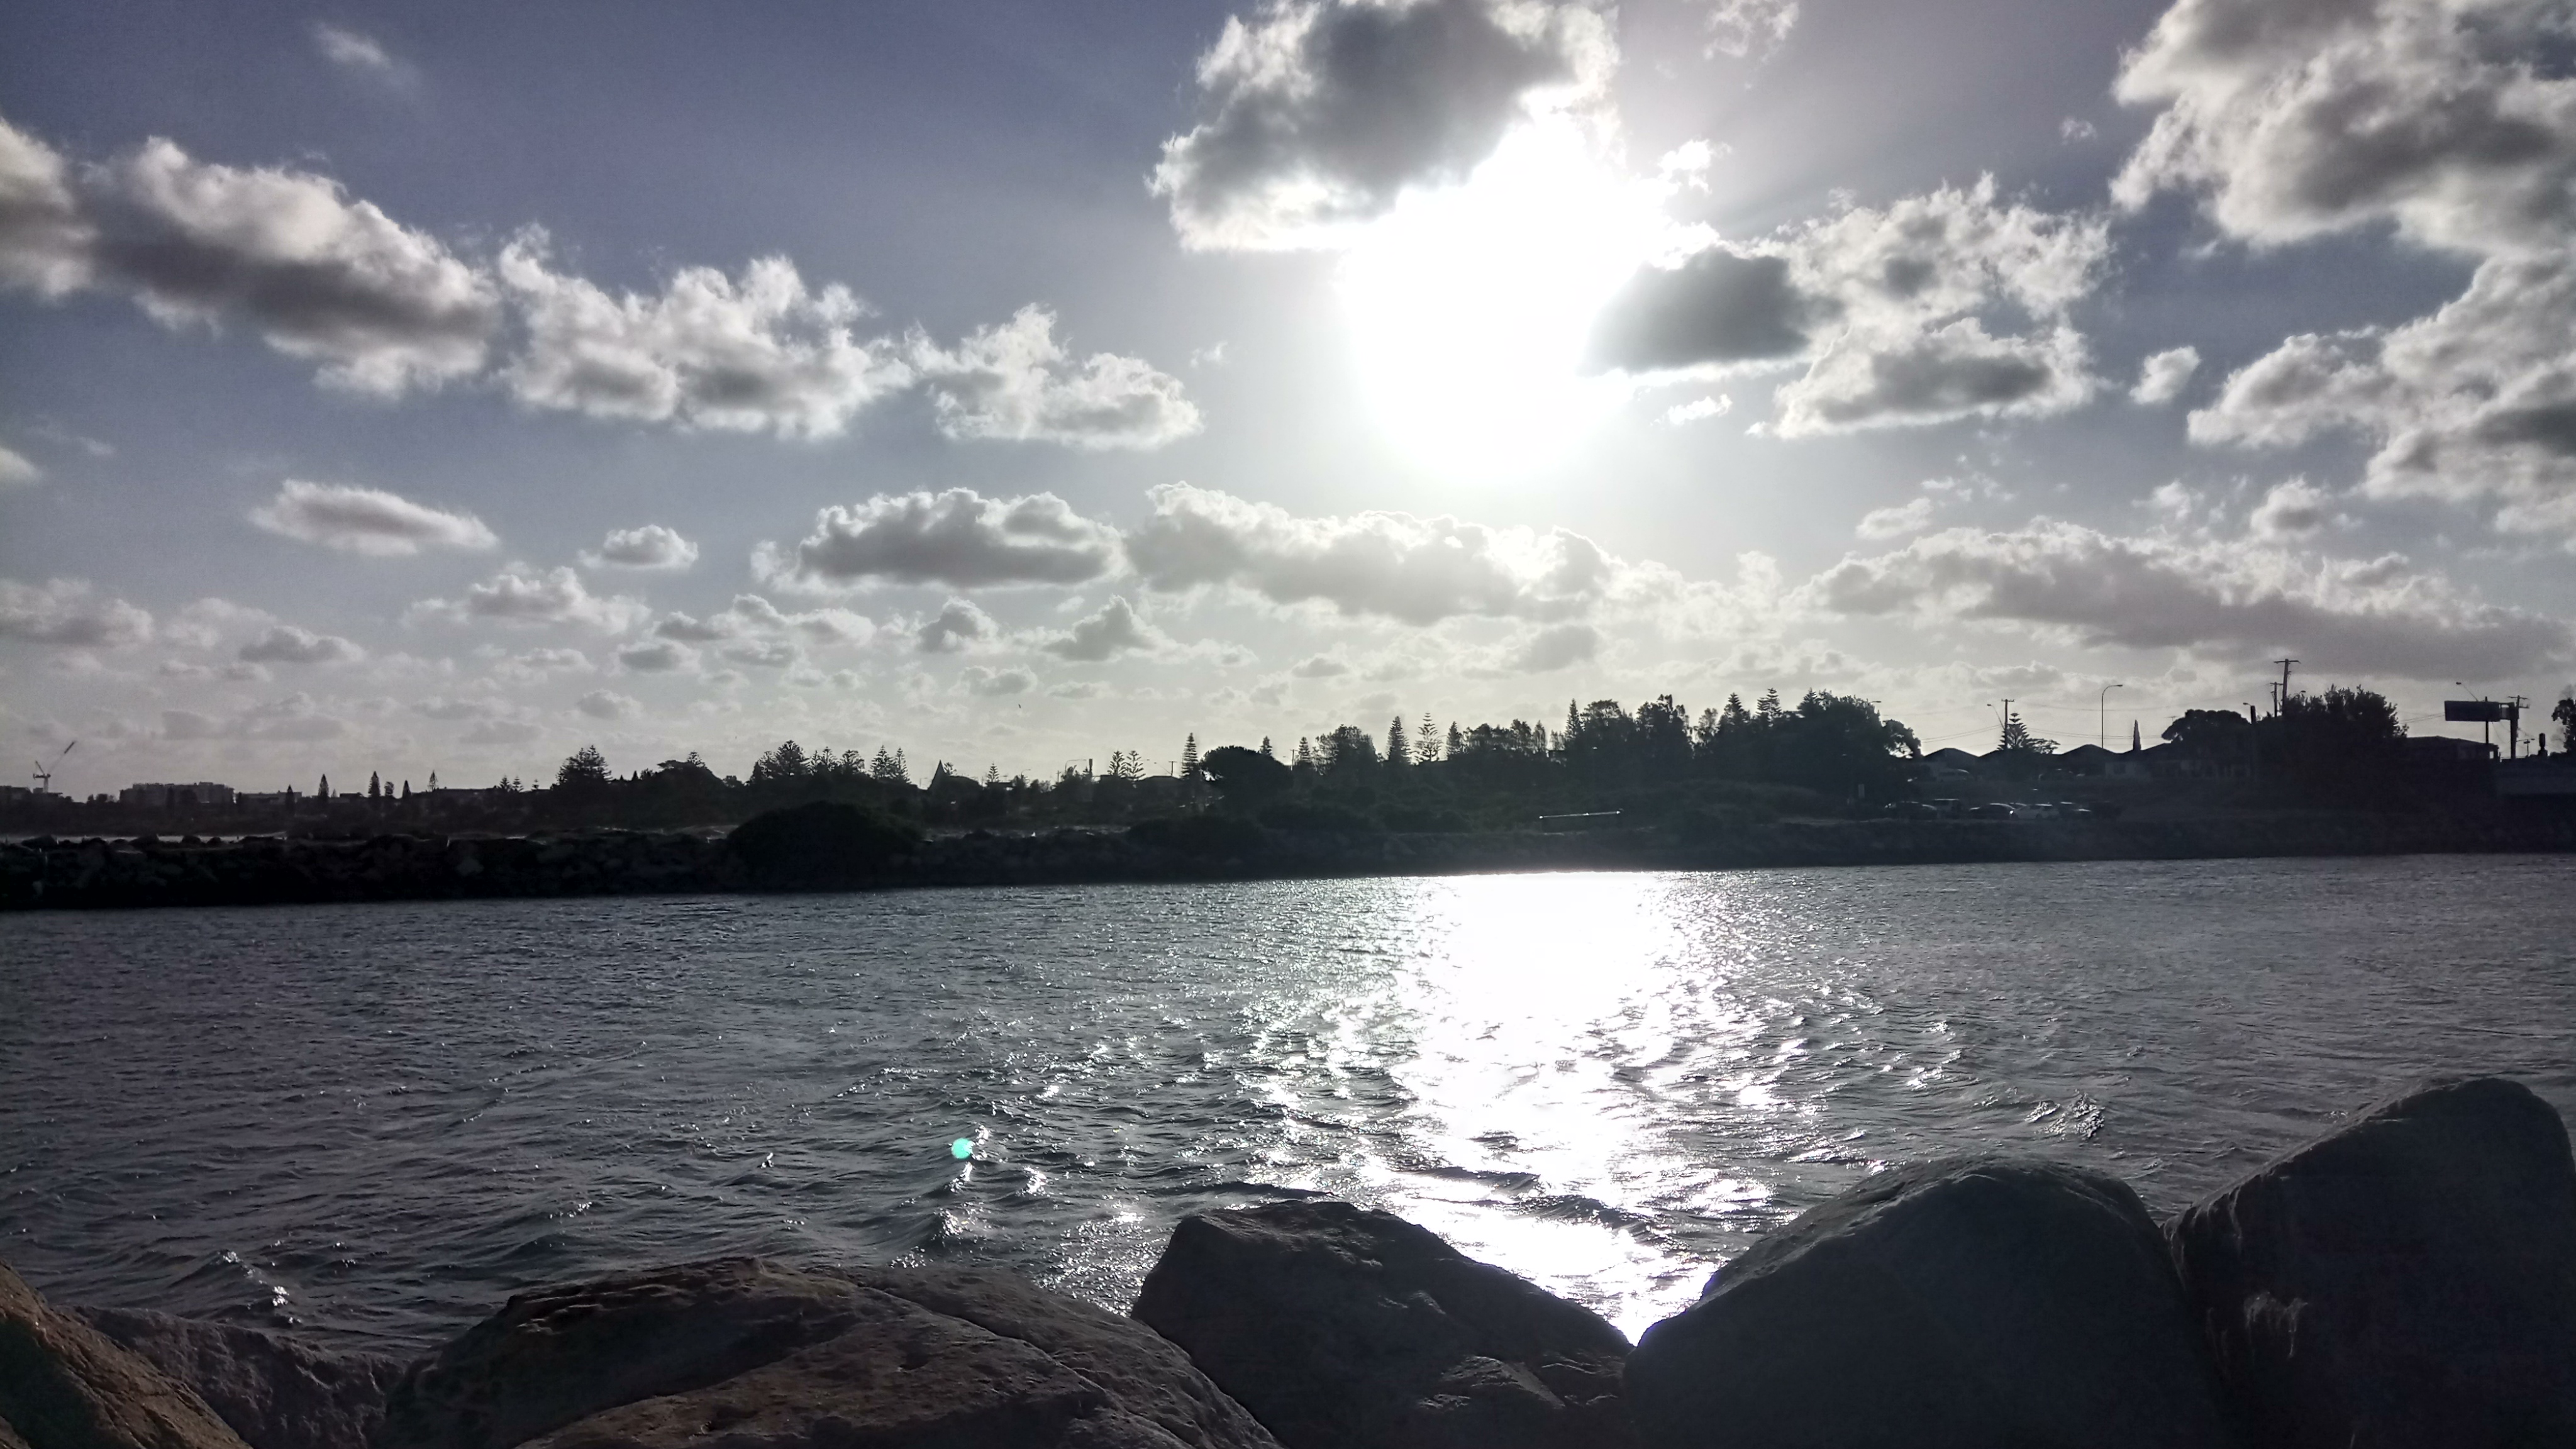
scenery, sky, body of water, water, cloud, water resources, nature, horizon, natural landscape, light, daytime, lake, sea, sunlight, river, wilderness, ocean, morning, tree, reflection, waterway, calm, reservoir, atmosphere, loch, shore, evening, sound, photography, mountain, cumulus, landscape, bank, coast, vacation, meteorological phenomenon, sunset, bay, tourism, city, inlet, world, lake district, wave